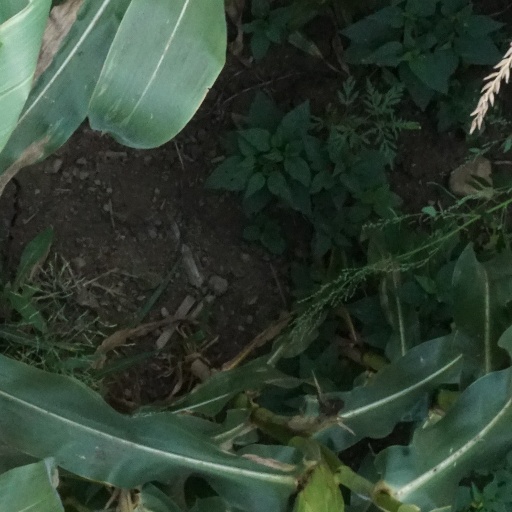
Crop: maize; corn